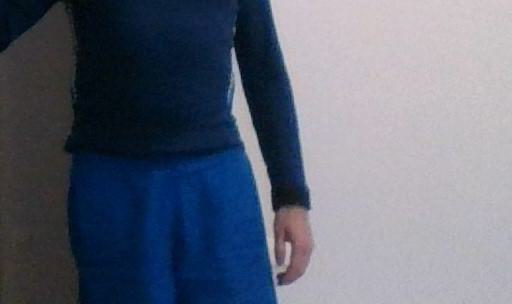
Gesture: no_gesture